Edith of Wilton

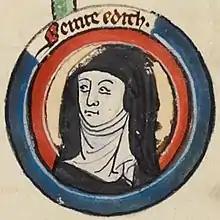
Saint Edith in a 13th-century miniature

Edith of Wilton was an English saint, nun and member of the community at Wilton Abbey, and the daughter of Edgar, King of England (r. 959–975) and Saint Wulfthryth. Edith's parents might have been married and Edgar might have abducted Wulfthryth from Wilton Abbey, but when Edith was an infant, Wulfthryth returned with Edith and their marriage was dissolved. Edith and her mother remained at Wilton for the rest of their lives.